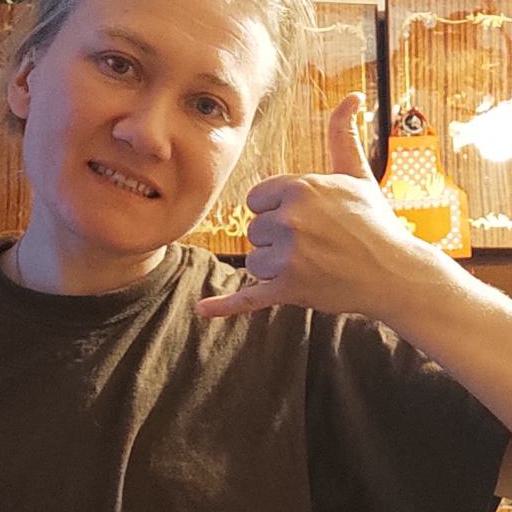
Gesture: call